Hamad bin Suhaim Al Thani

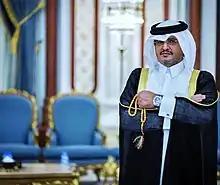

Hamad bin Suhaim Al Thani (born 1958) is a former government minister of Qatar. He is the son of Sheikh Suhaim bin Hamad Al Thani, the granduncle of the current Emir of Qatar, Tamim bin Hamad Al Thani and his father-in-law, through Tamin's marriage to Hamad's daughter Sheikha Jawaher bint Hamad Al Thani.